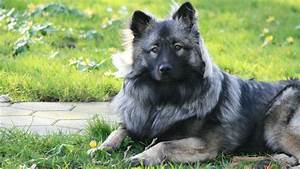
Label: gatto